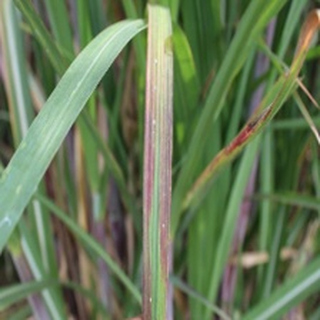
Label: sugarcane_bacterial_blight